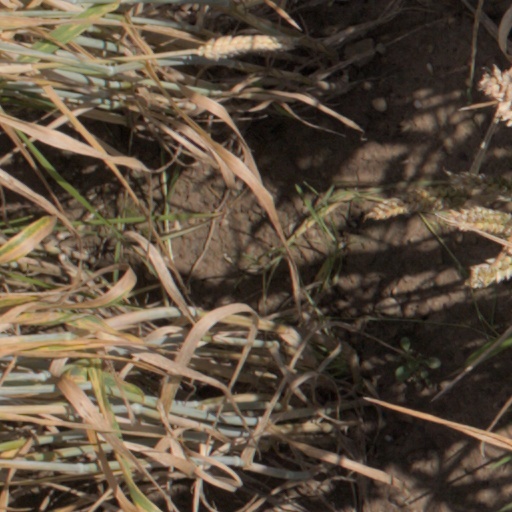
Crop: wheat